LB&SCR A1 class

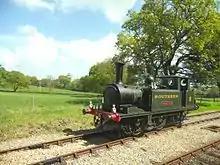
Southern Railway 0-6-0T Class A1X W8 'Freshwater' runs round the train at Wootton on the Isle of Wight Steam Railway.

Fifteen of the class remained in LB&SCR stock at the formation of the Southern Railway on 1 January 1923, but this figure was increased to 24 by the inclusion of those which had previously been sold to other constituent railways. Several examples were withdrawn over the next few years, and two were sold to the Weston, Clevedon and Portishead Railway in 1925 and 1937. As with the withdrawals under the LB&SCR, the engines were not withdrawn en masse, but instead over a long period of time. The first A1X to be withdrawn by the Southern Railway was No. 42 "Tulse Hill" in 1925, and among the engines withdrawn was the now-famous No. 55 "Stepney", which only escaped being scrapped by virtue of the need for lighter engines on Hayling Island. The two locomotives, No. 43 "Gipsy Hill" and No.53 "Ashtead", sold to the WCPR in 1925 and 1937 (see above) were renumbered No. 2 "Portishead" and No. 4 respectively. On the closure of that line in 1940, both locomotives entered service with the GWR, as No. 5 "Portishead" and No. 6 respectively, and survived into BR ownership. No. 5 "Portishead" was scrapped in 1954, No. 6 in 1948.